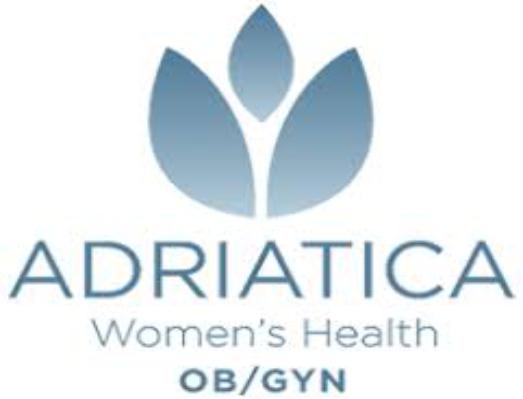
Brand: Adriatica
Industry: Clothes